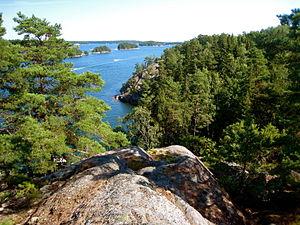
Grinda est une île de l'archipel de Stockholm situé au nord de Värmdövägen et juste au sud Ljusterögatan. L'île est desservie à l'année par les sociétés Waxholmsbolaget et Cinderellabåtarna sur les quais nord et sud de l’île. L'île est l'une des destinations touristiques les plus populaires de l'archipel par sa proximité de Stockholm et Vaxholm et l'importance des liaisons maritimes. Grinda est gérée par la Fondation de l'archipel.